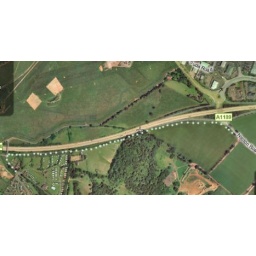
Proposed alternative for all vehicular traffic except visitors who should have a car park in the field near the A1189.